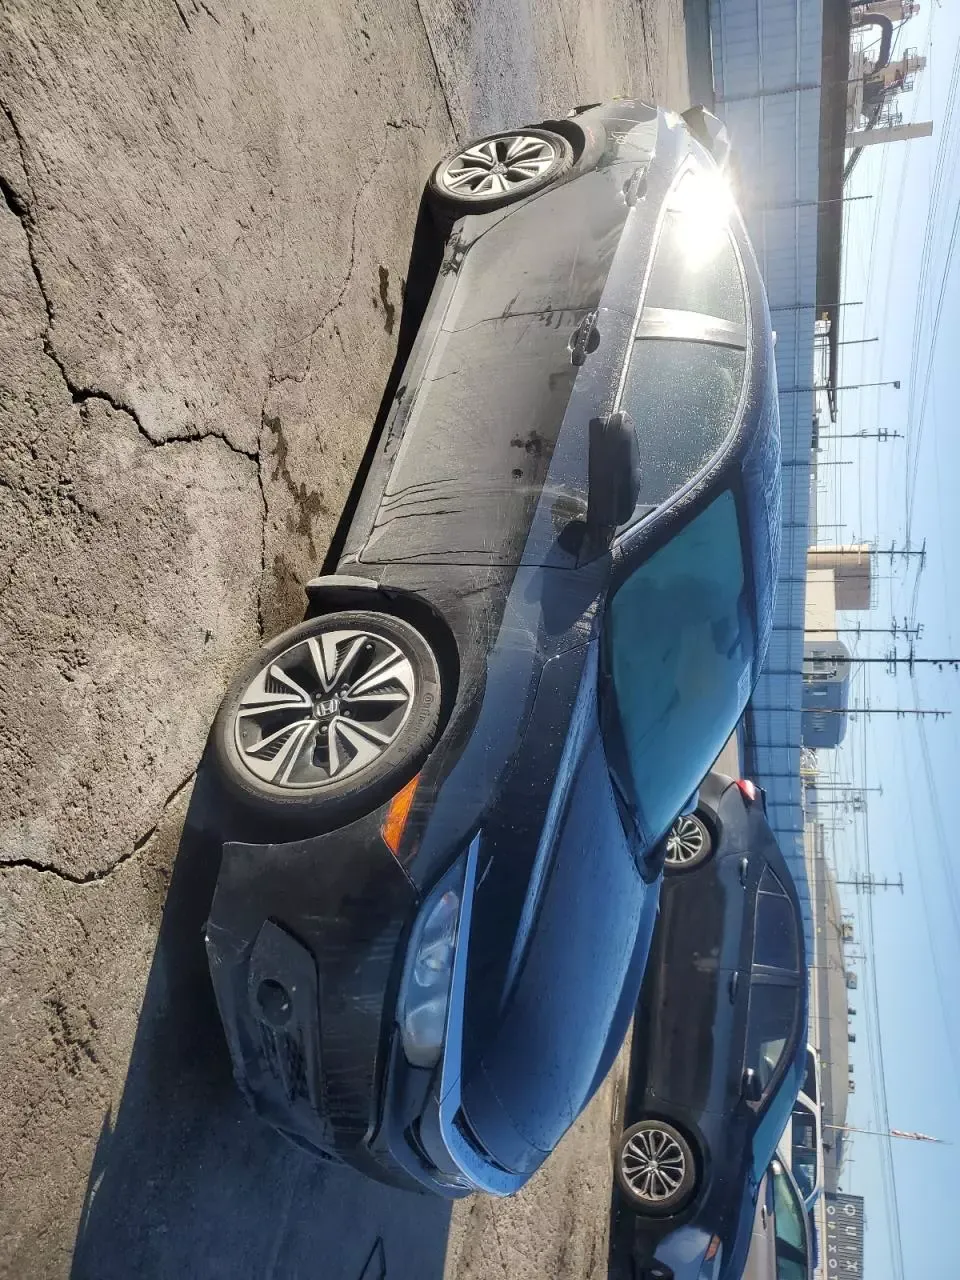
Aucun dommage détecté.
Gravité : aucun